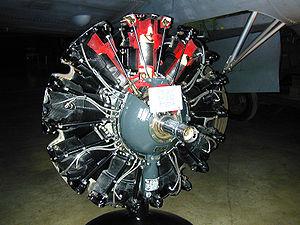
Le Wright R-1820 Cyclone 9 est un moteur en étoile américain développé par Curtiss-Wright et largement utilisé sur les avions des années 1930 à 1950. Il a principalement équipé le B-17 Flying Fortress.